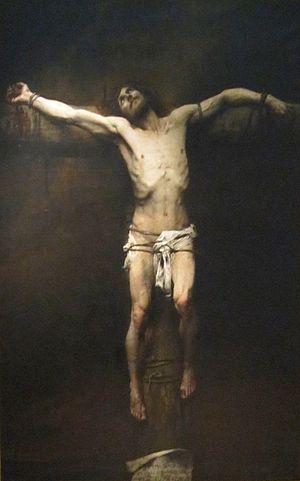
Aimé Nicolas Morot, né le 16 juin 1850 à Nancy et mort le 12 août 1913 à Dinard, est un peintre et sculpteur français.